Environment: real
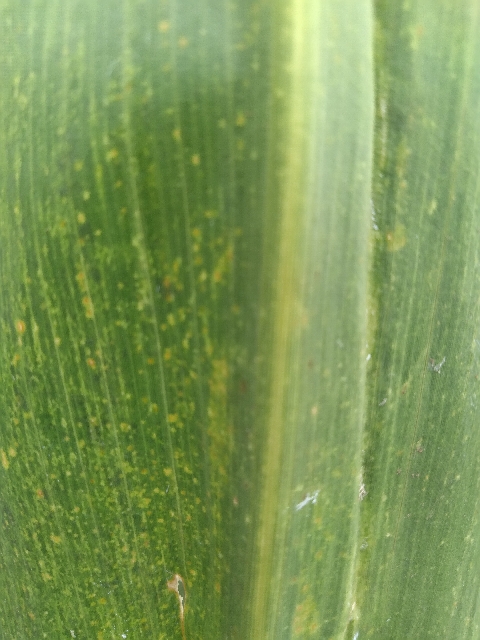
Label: lethal_necrosis